Io (moon)

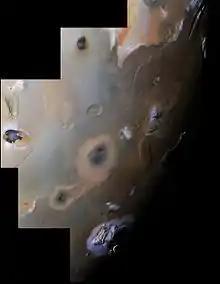
"Voyager 1" mosaic covering Io's south polar region. This includes two of Io's ten highest peaks, the Euboea Montes at upper extreme left and Haemus Mons at bottom.

When the twin probes "Voyager 1" and "Voyager 2" passed by Io in 1979, their more advanced imaging systems allowed for far more detailed images. "Voyager 1" flew past Io on 5 March 1979 from a distance of . The images returned during the approach revealed a strange, multi-colored landscape devoid of impact craters. The highest-resolution images showed a relatively young surface punctuated by oddly shaped pits, mountains taller than Mount Everest, and features resembling volcanic lava flows.